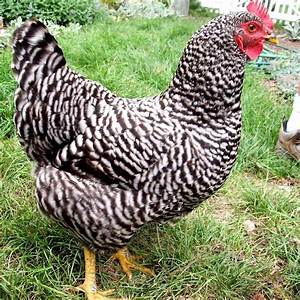
Label: chicken